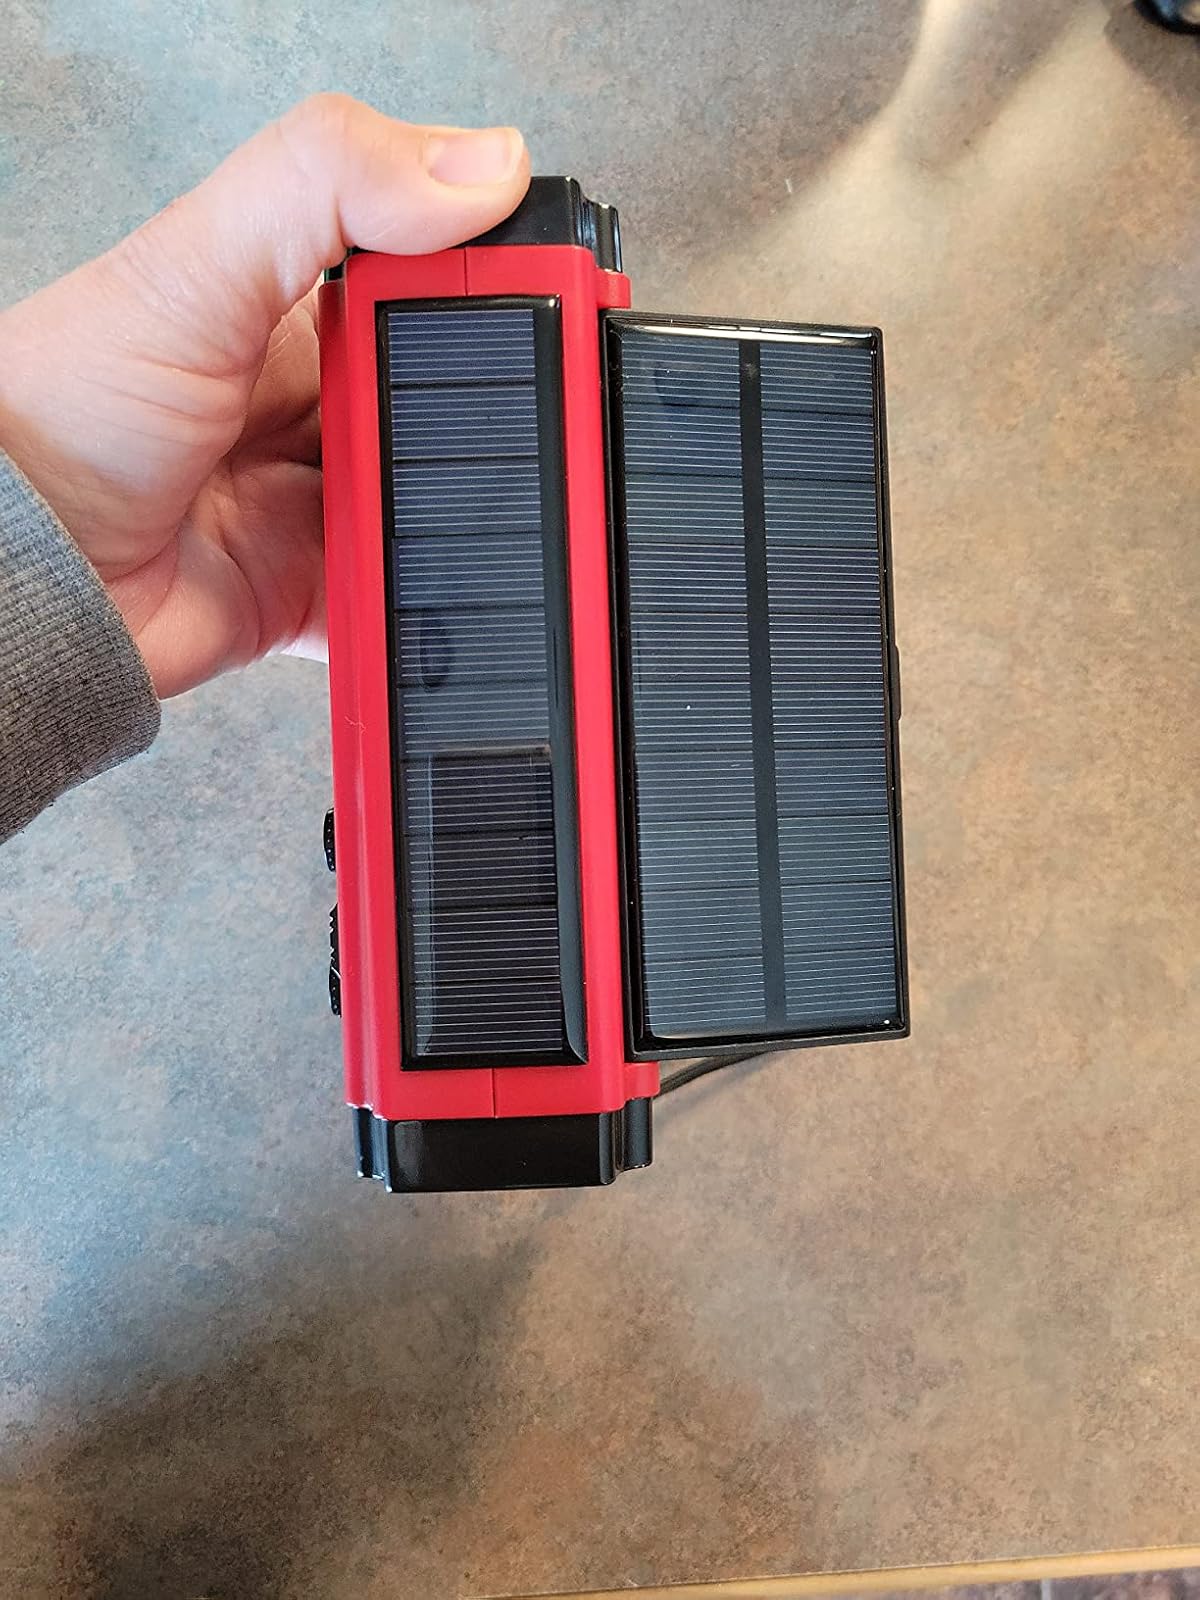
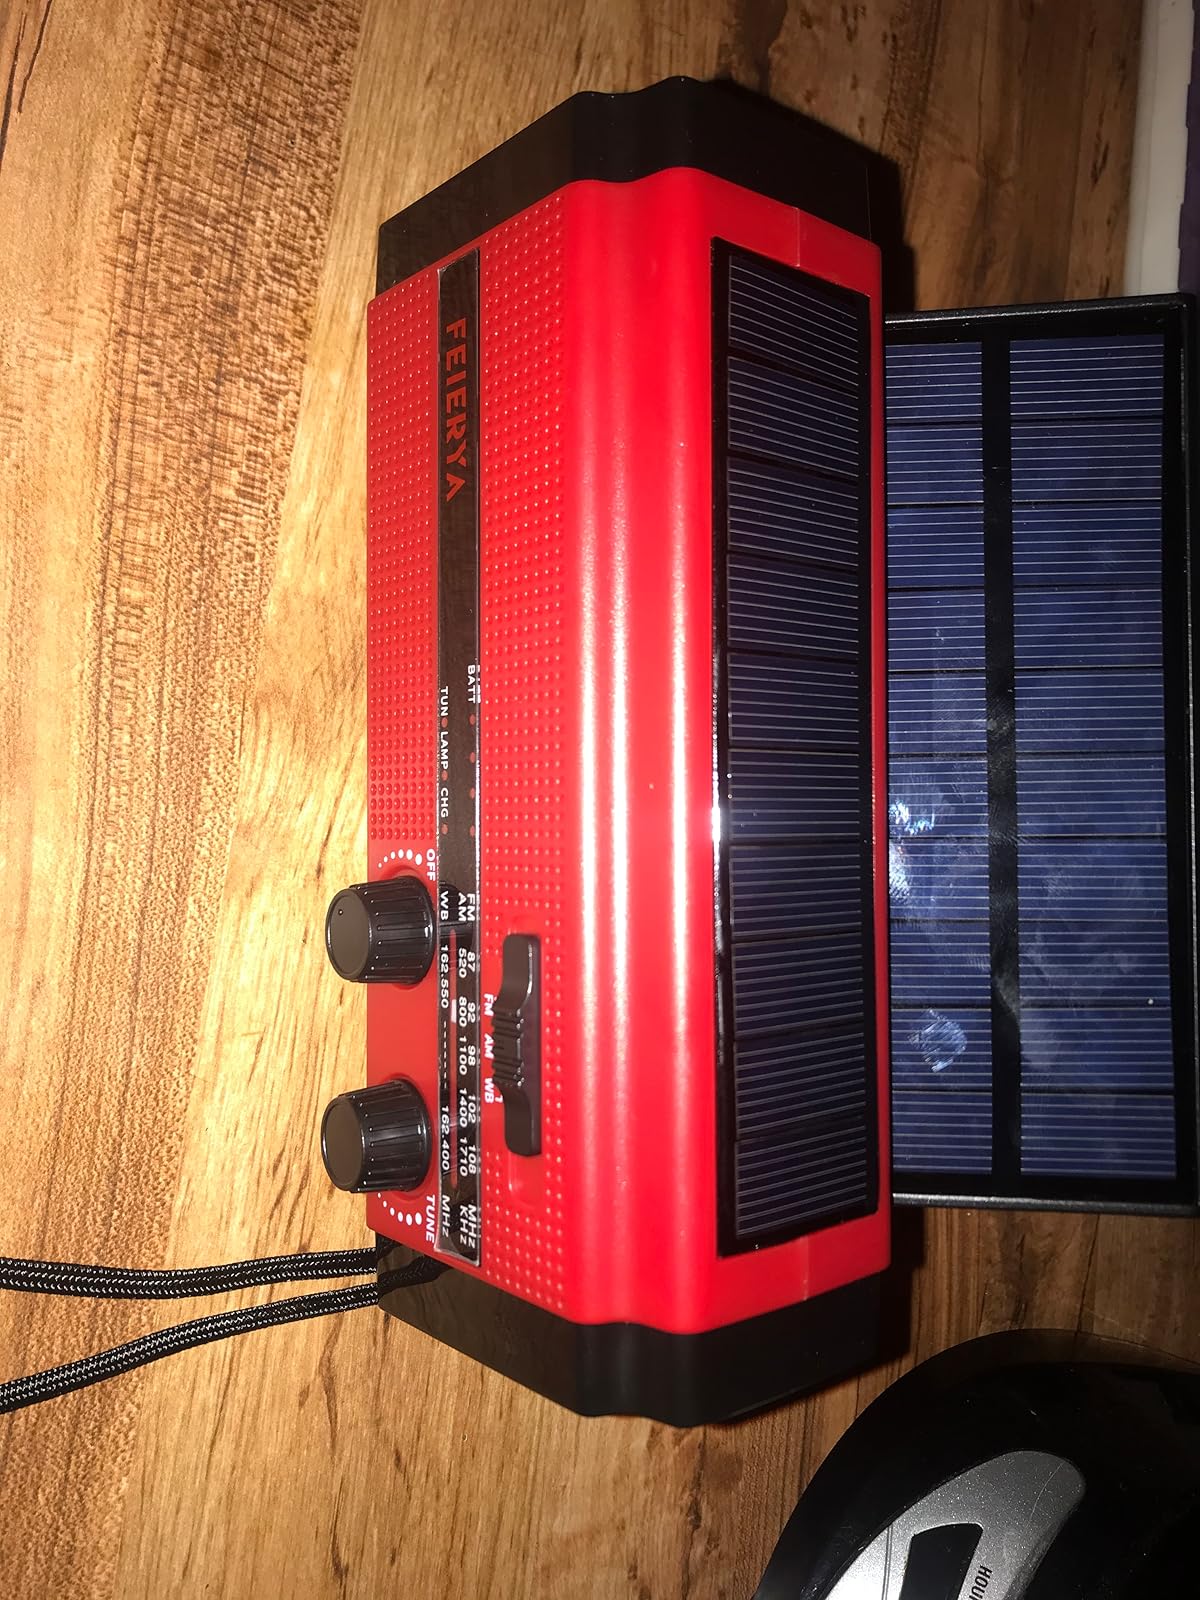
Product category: radio
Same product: yes